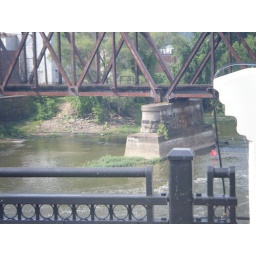
Someone left a red camp chair under the bridge - Zanesville, OH